Wenzhou railway station

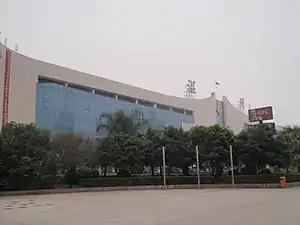

Wenzhou railway station is a railway station in Lucheng District, Wenzhou, Zhejiang, China. It is the eastern terminus for passenger services on the Jinhua–Wenzhou railway. It opened with the line on 11 June 1998.